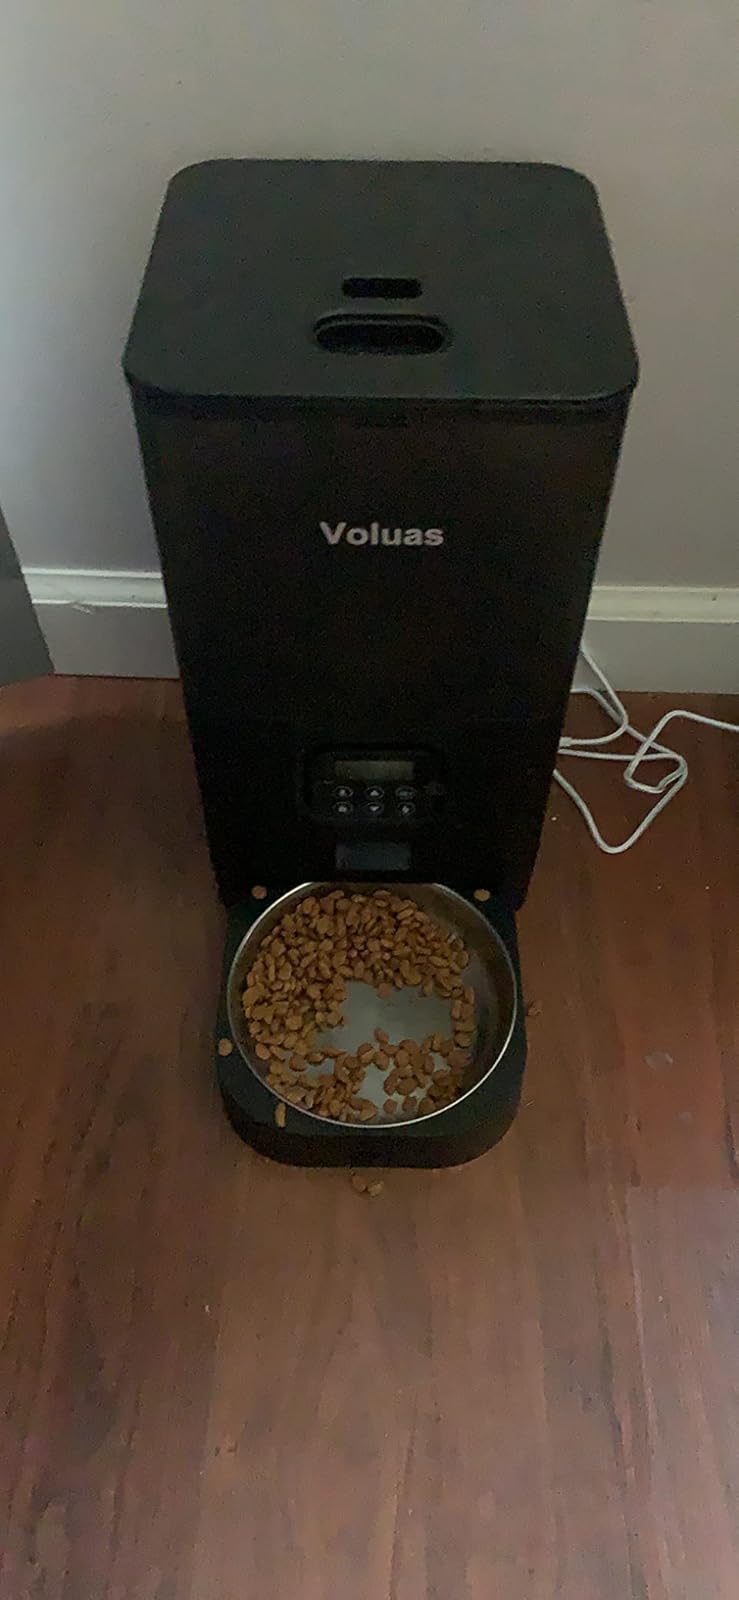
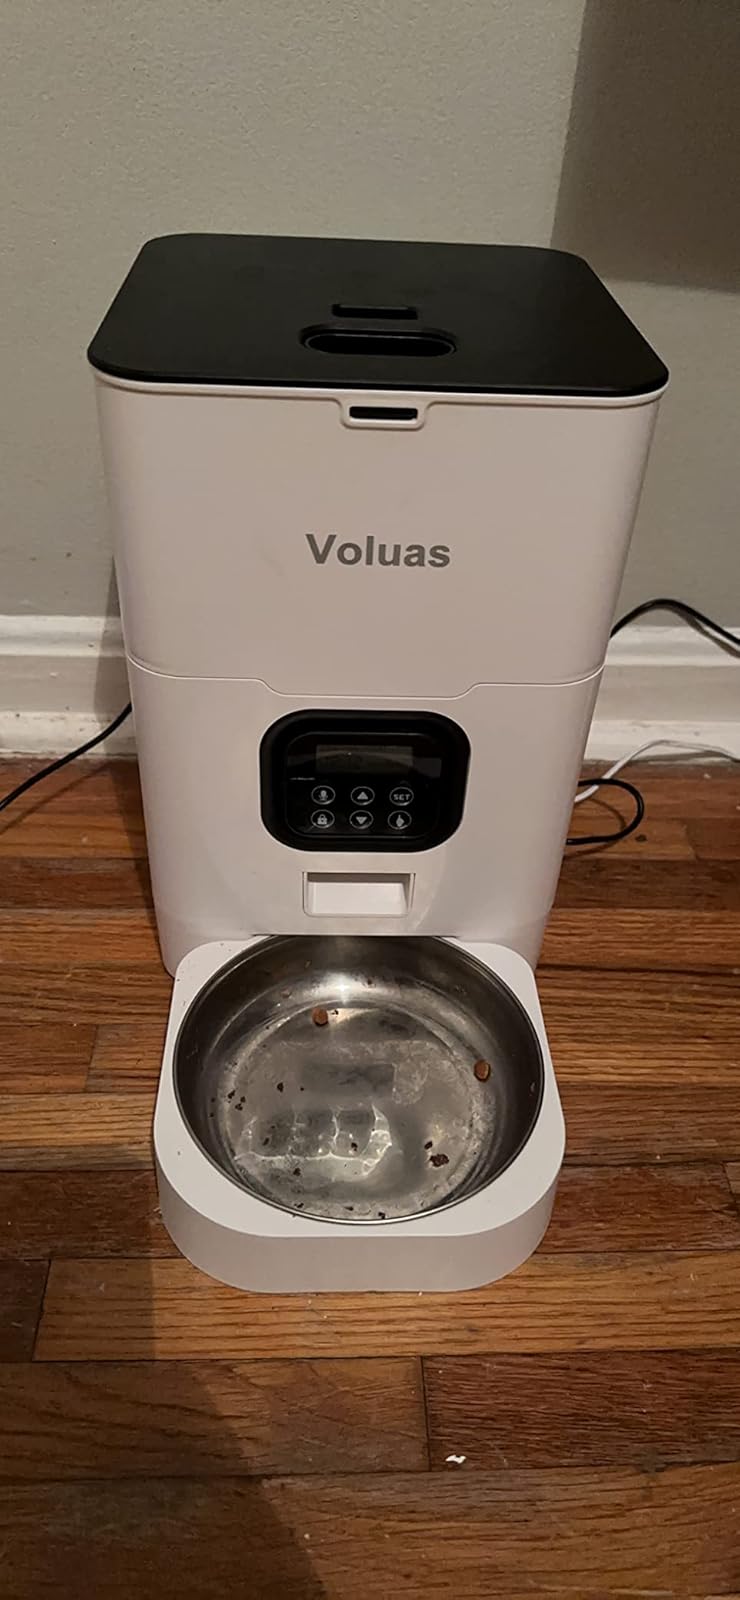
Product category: items_feeder
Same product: no